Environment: real
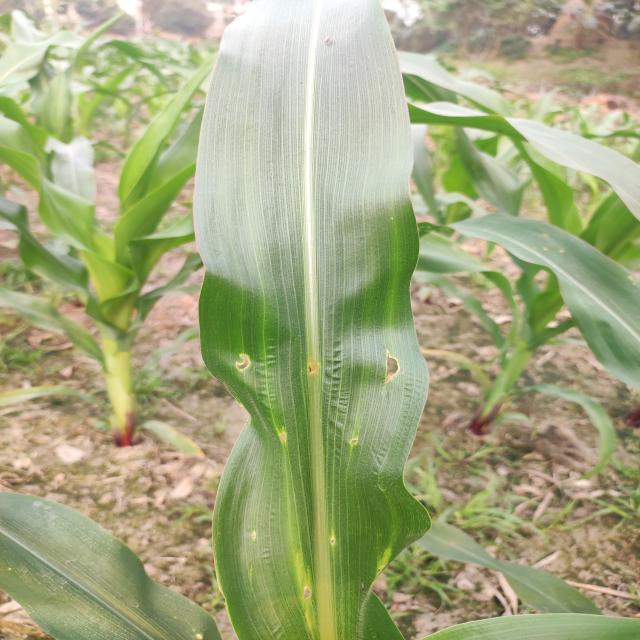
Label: fall_armyworm